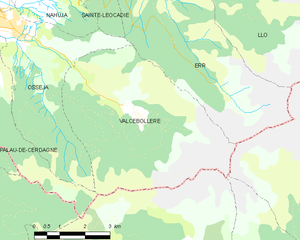
Valcebollère
Kort over kommunen
Kort over kommunen
Valcebollère er en by og kommune i departementet Pyrénées-Orientales i Sydfrankrig. Byen ligger i landskabet Cerdagne op til den spanske grænse og er en typisk bjerglandsby: Kommunen er i dag den mindste i Cerdagne, men var indtil det 19. århundrede en af de vigtigste med mere end 300 indbyggere.